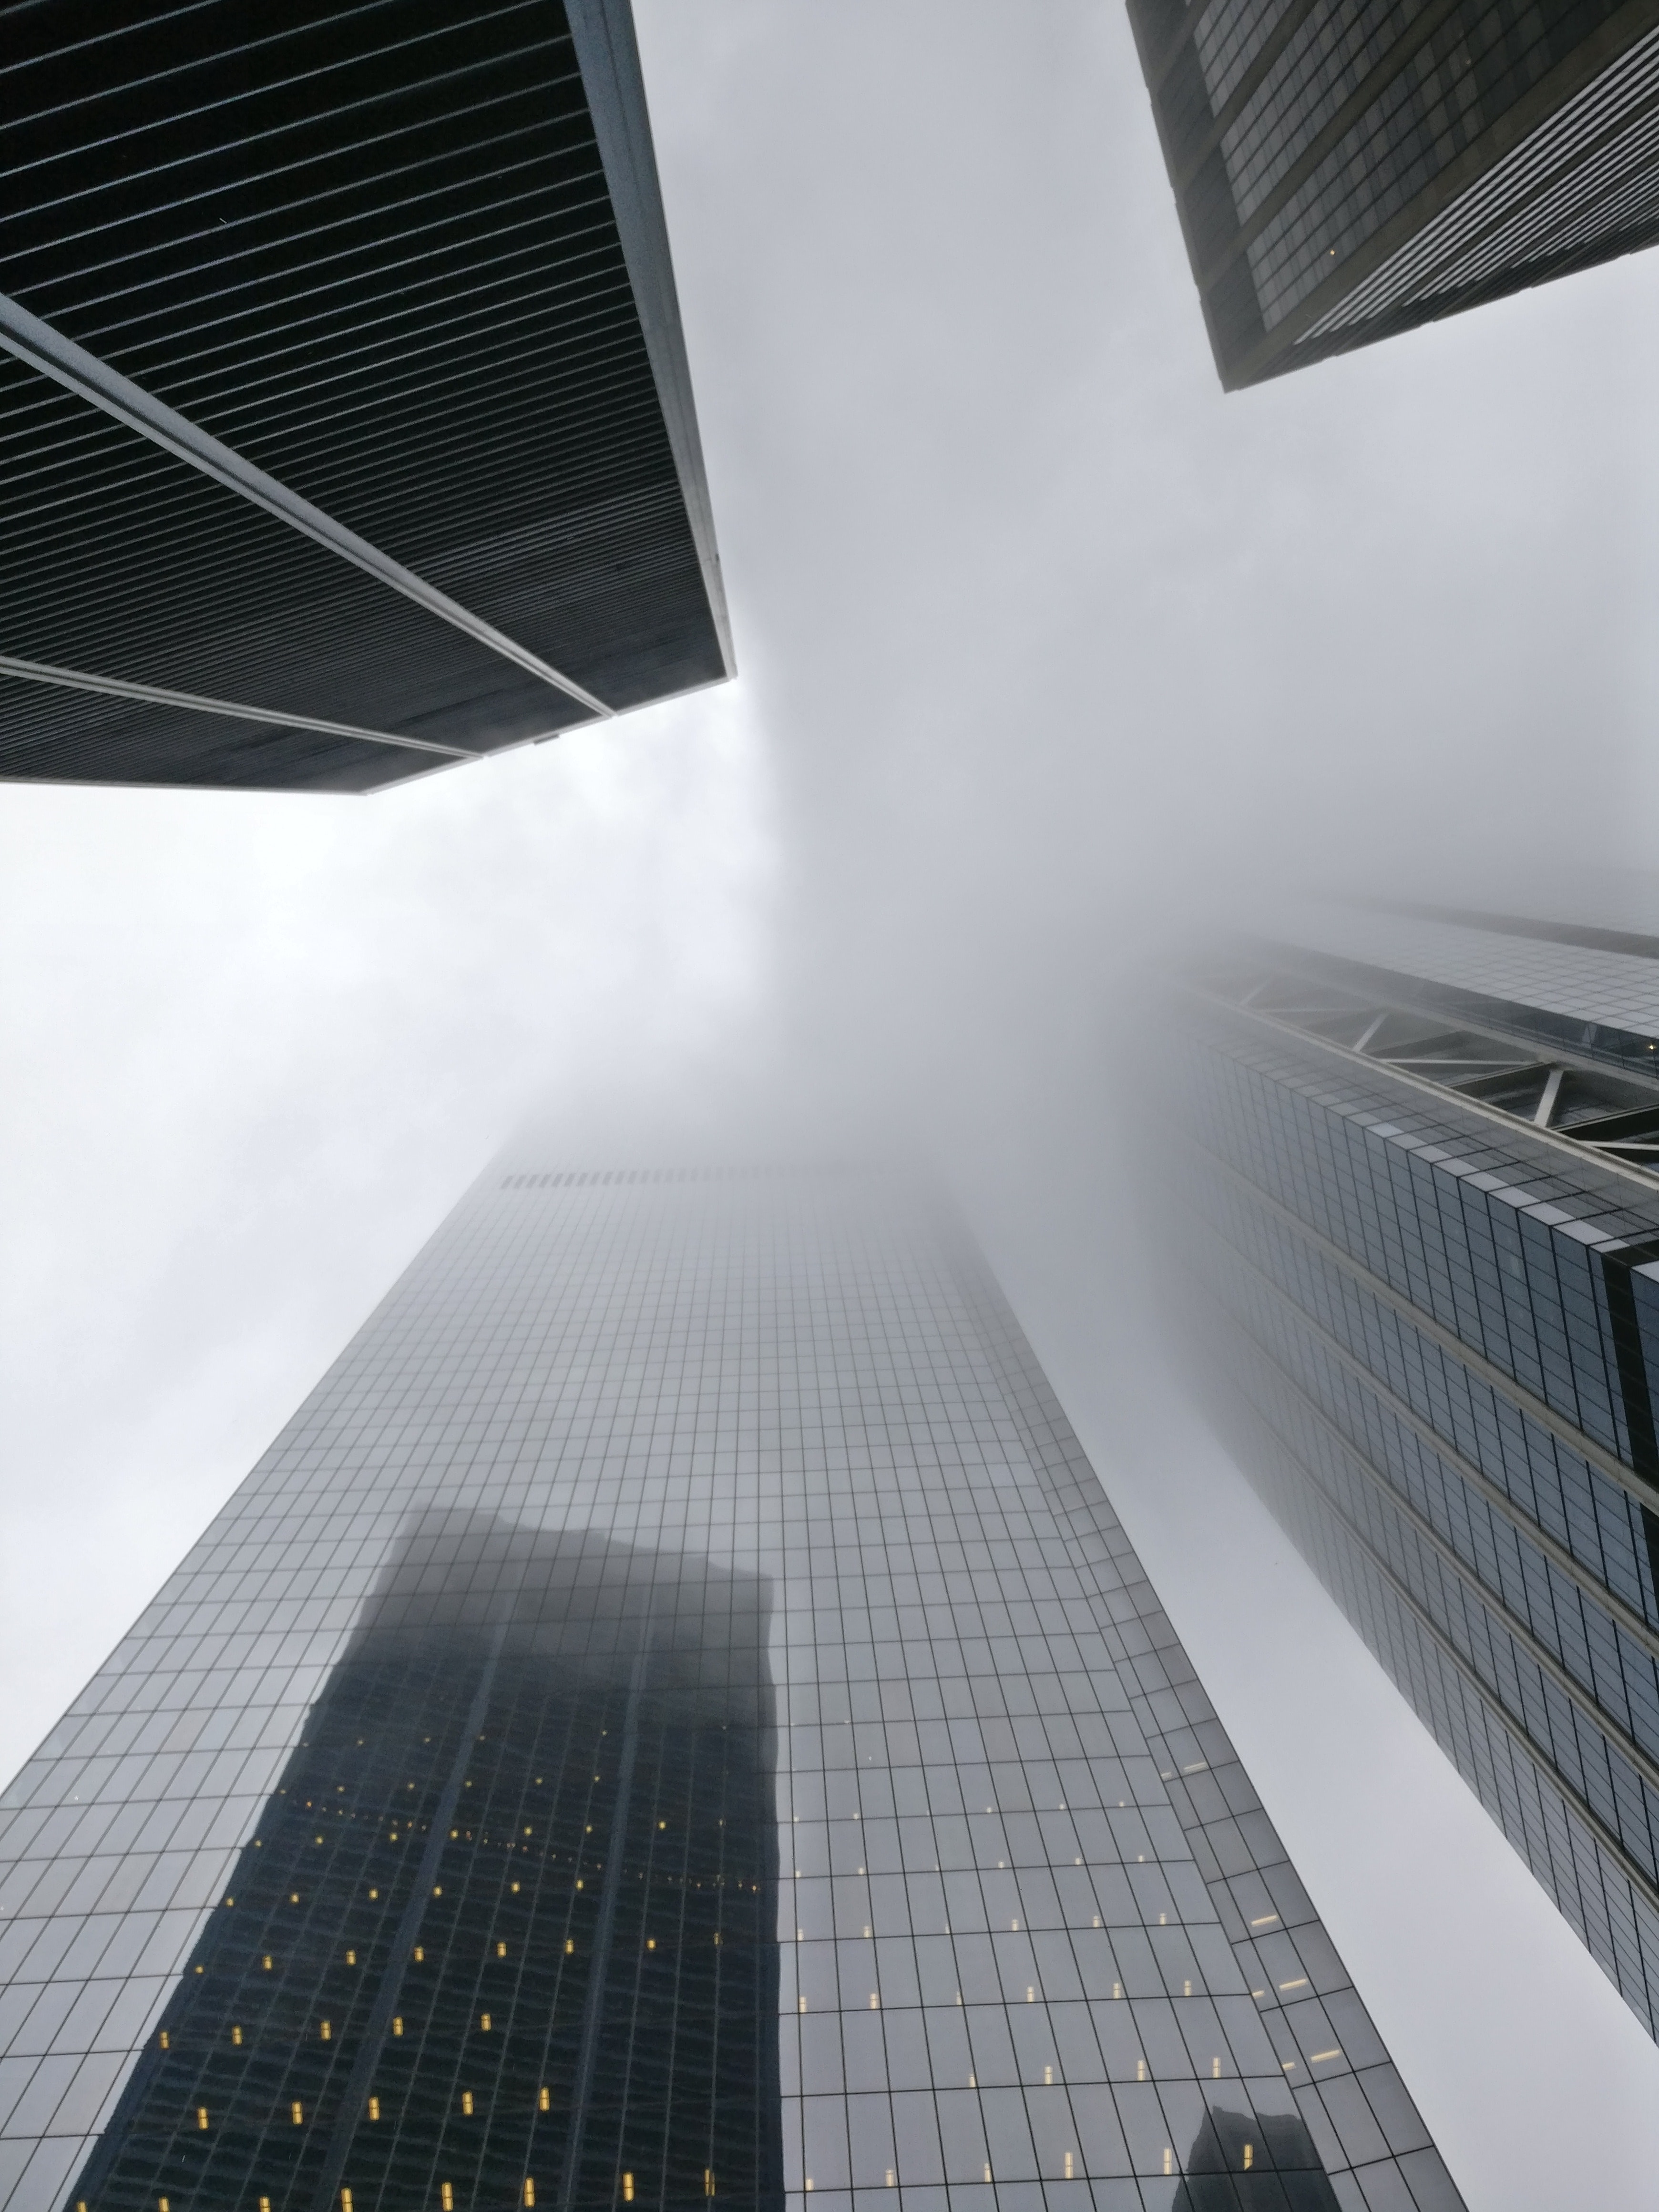
architecture, skyscraper, daytime, metropolitan area, line, sky, urban area, building, tower block, commercial building, black and white, design, Material property, city, photography, metropolis, facade, tower, monochrome, space, headquarters, daylighting, metal, steel